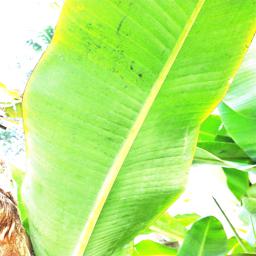
Label: JAHAJI LEAF